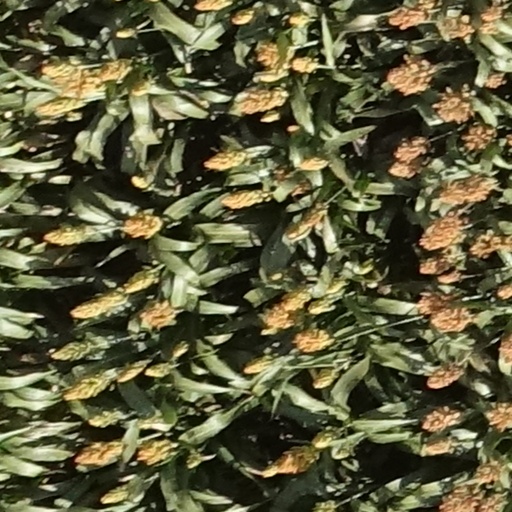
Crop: sorghum